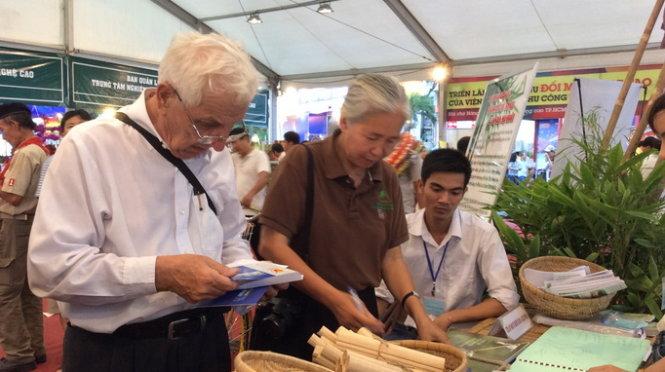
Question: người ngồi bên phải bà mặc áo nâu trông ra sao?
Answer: người ngồi bên phải bà mặc áo nâu là nam thanh niên mặc áo sơ mi trắng